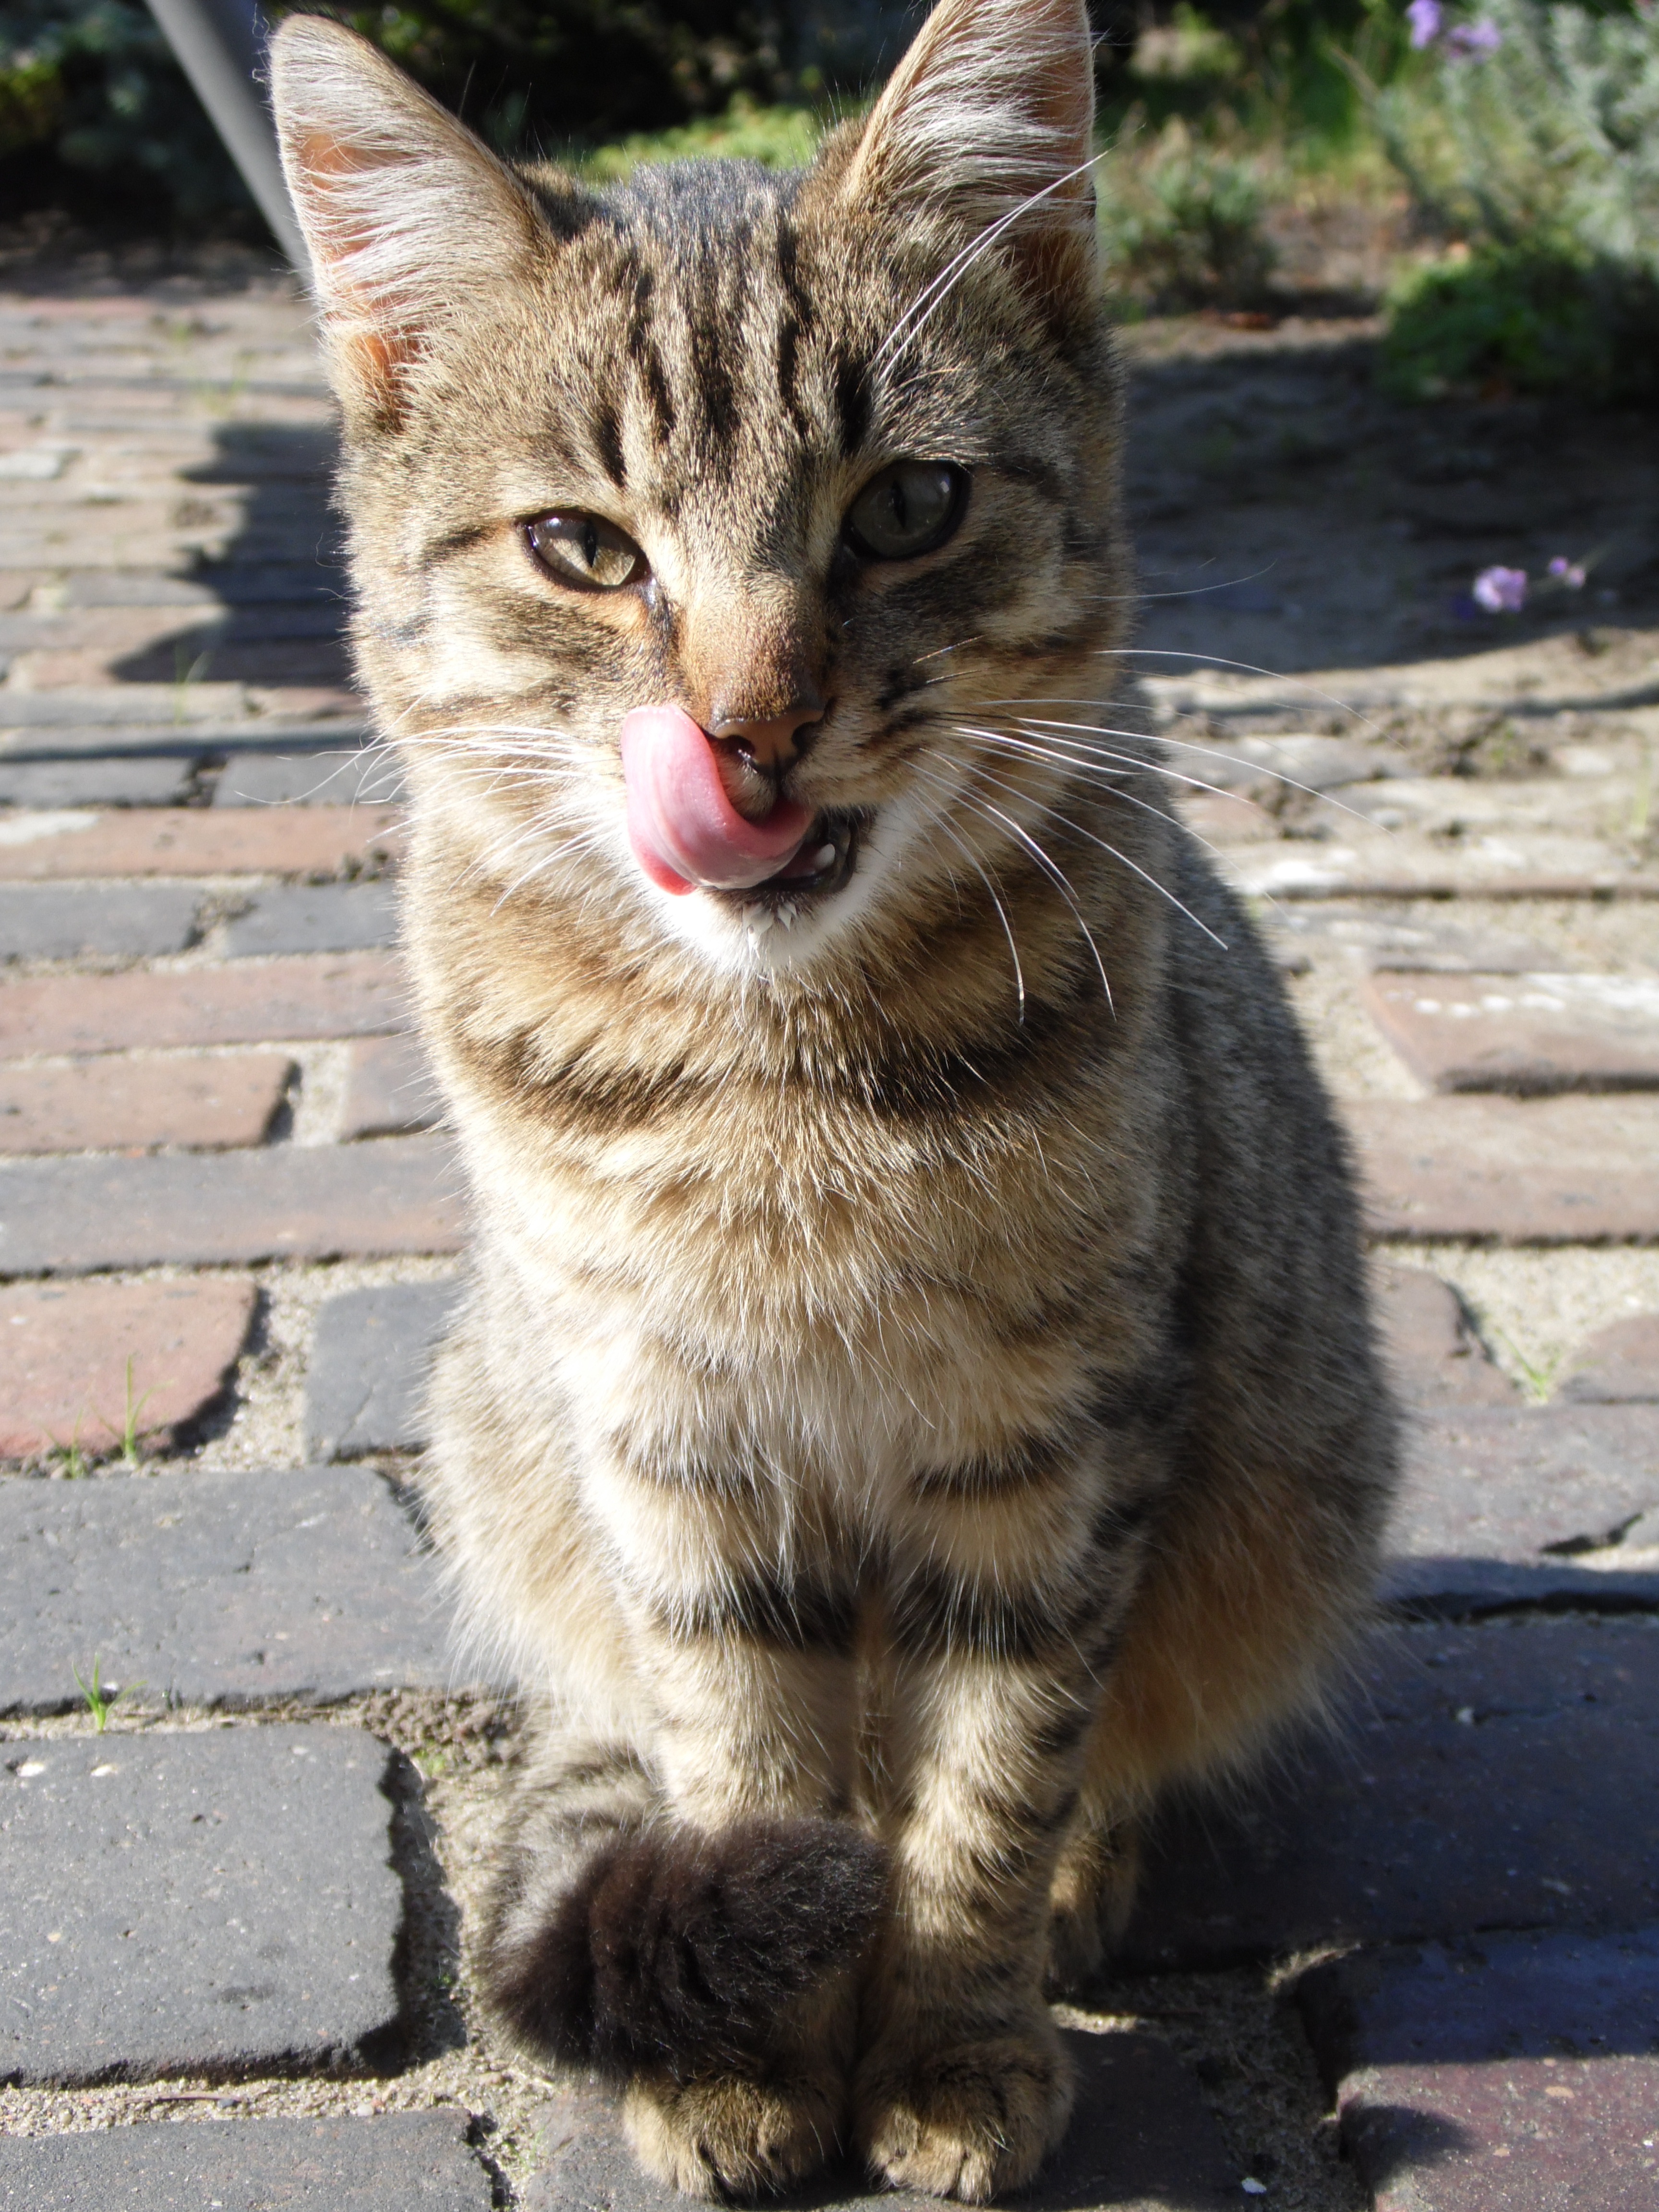
animal, pet, kitten, cat, small, tabby, mammal, fauna, whiskers, animals, beast, vertebrate, tomcat, a normal cat, charming, tabby cat, european shorthair, wild cat, small to medium sized cats, cat like mammal, domestic short haired cat, pixie bob